South Asia

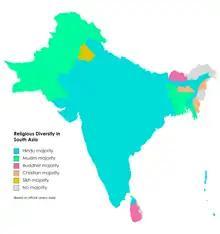
Religious Diversity in South Asia by National Subdivision

India and Pakistan clashed several times in the decades after Independence, with disputes over Kashmir playing a significant role. In 1971, the eastern half of Pakistan seceded with help from India and became the People's Republic of Bangladesh after the traumatic Bangladesh Liberation War. This, along with India and Pakistan gaining nuclear weapons soon afterwards, increased tensions between the two countries. The Cold War decades also contributed to the divide, as Pakistan aligned with the West and India with the Soviet Union; other factors include the time period after the 1962 Sino-Indian War, which saw India and China move apart while Pakistan and China built closer relations.